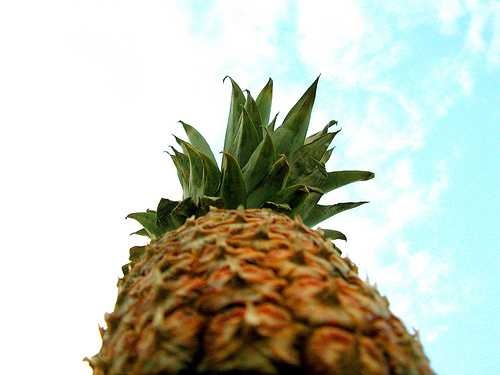
Label: Pineapple